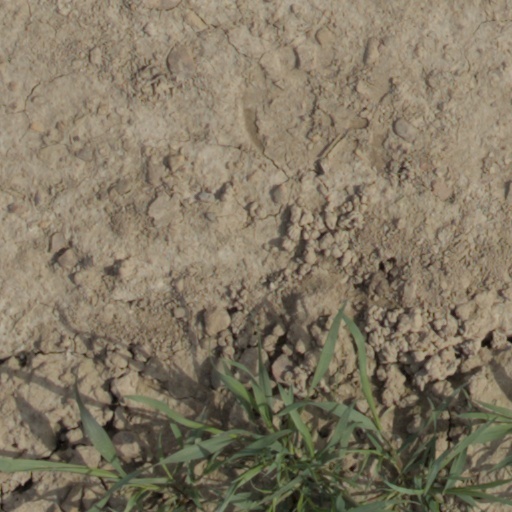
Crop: wheat